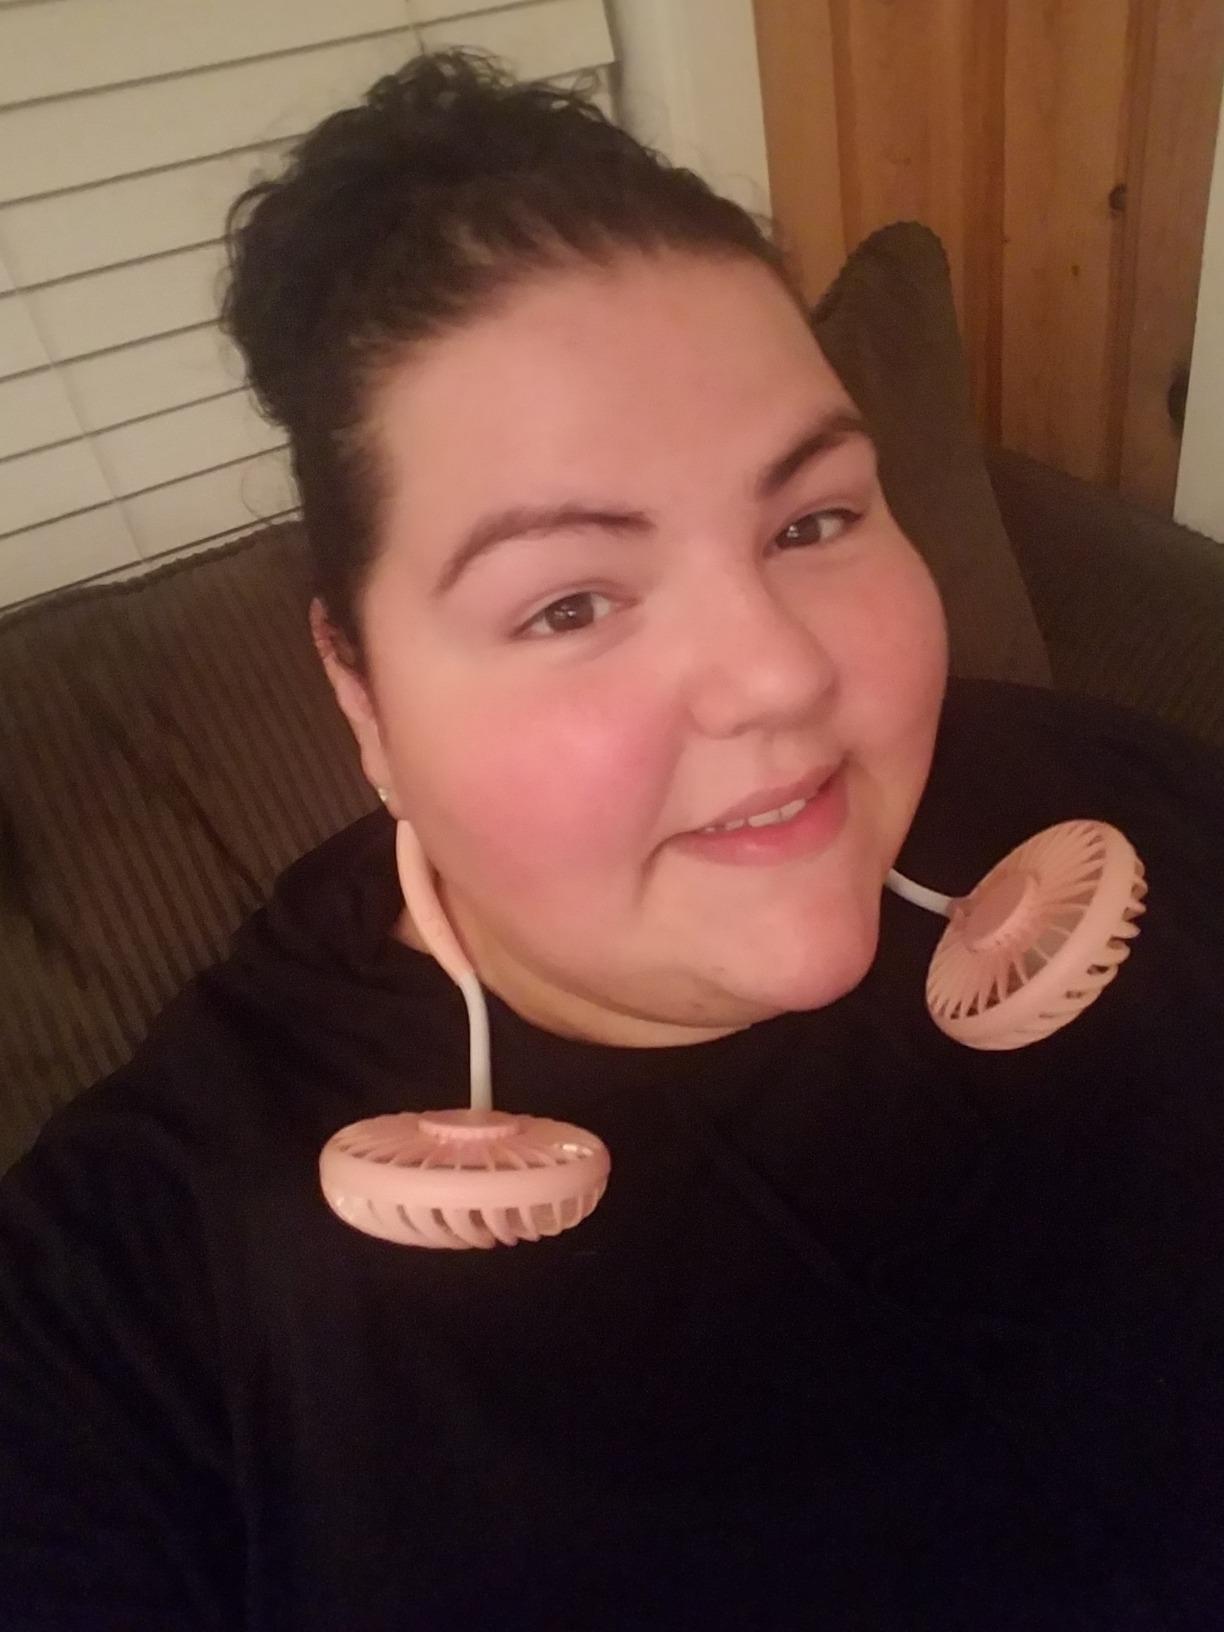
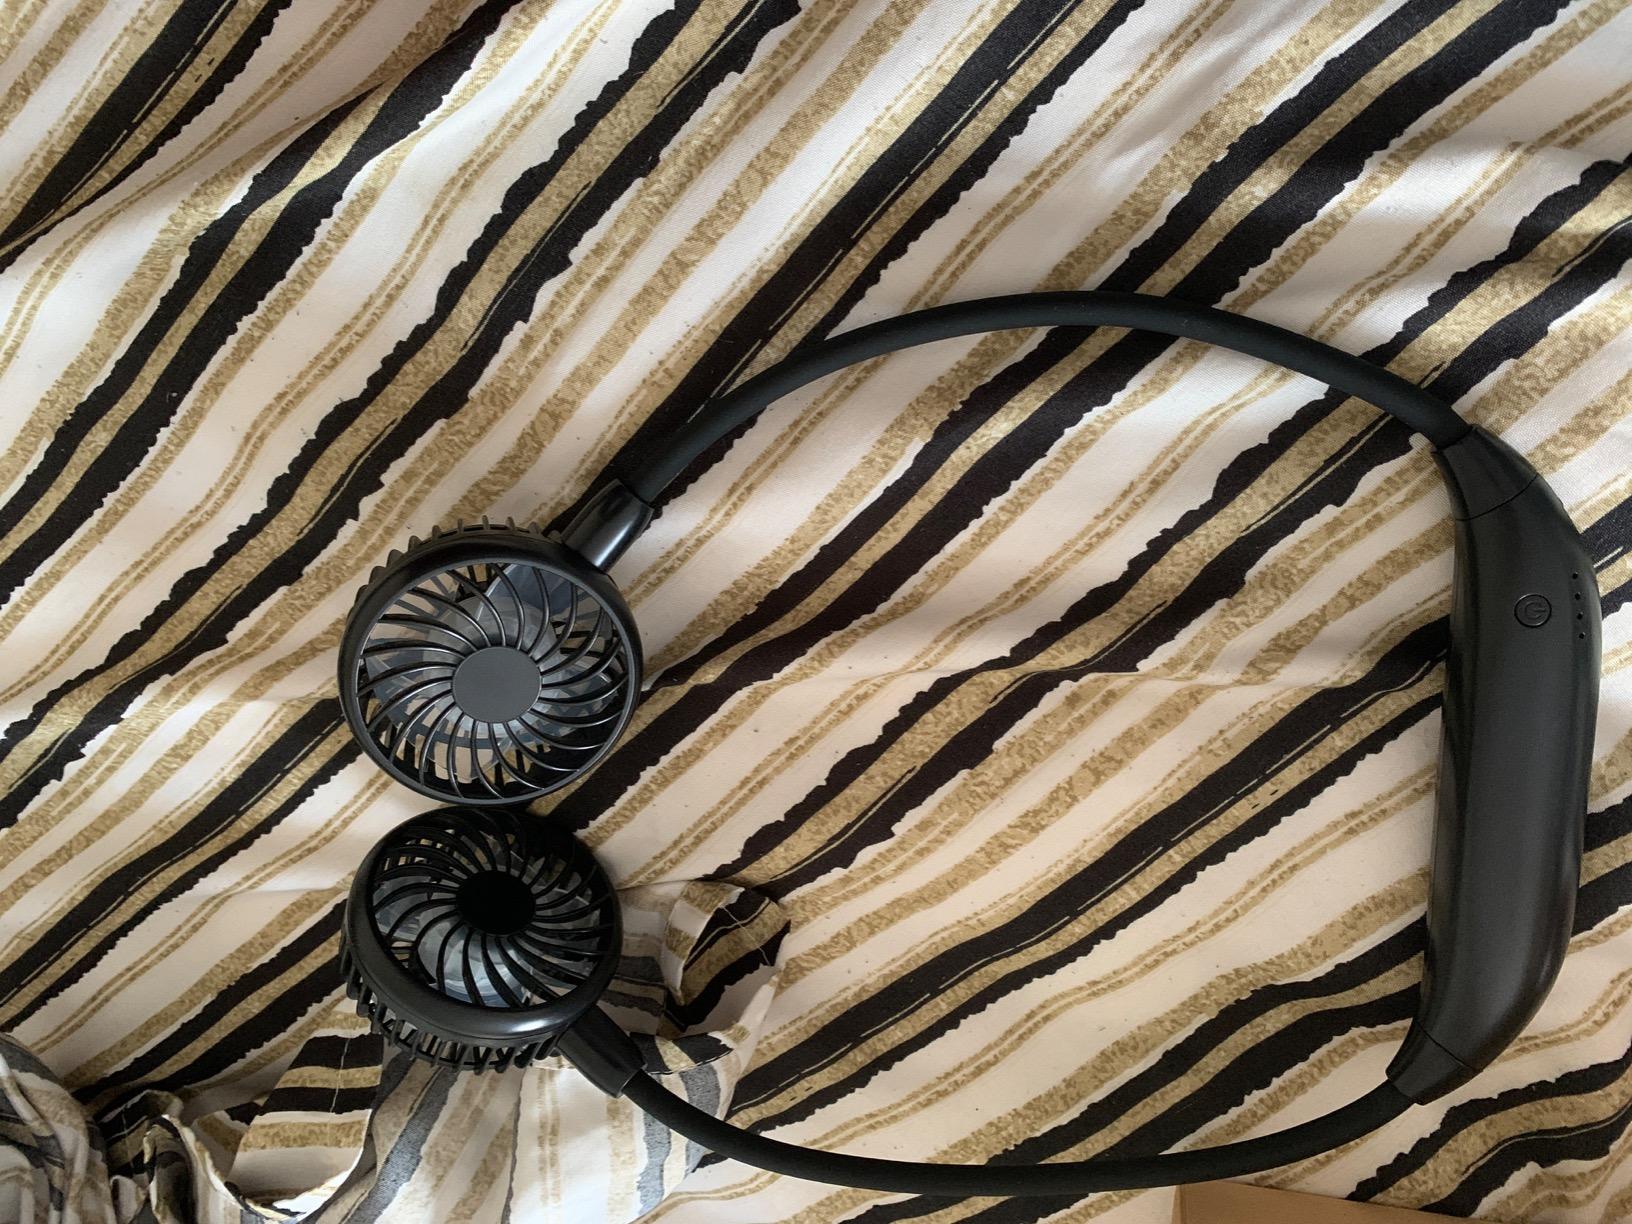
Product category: fan
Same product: no